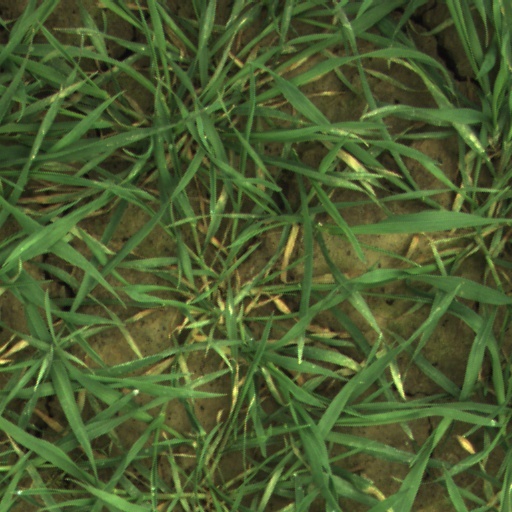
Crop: wheat